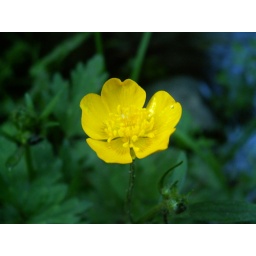
A yellow flower in Ravenna Park. Focus on the flower.